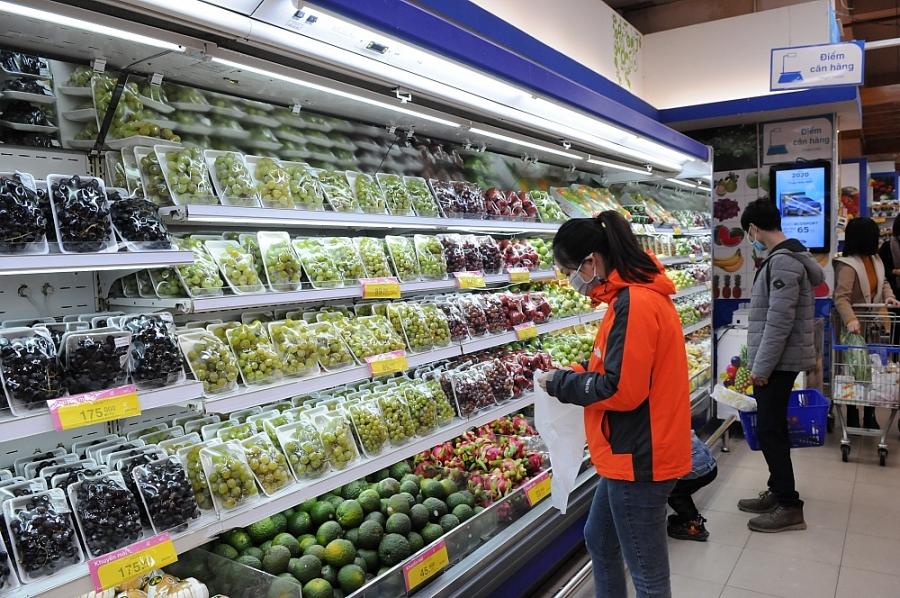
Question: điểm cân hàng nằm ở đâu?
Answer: nằm ở gần người phụ nữ đẩy xe đẩy siêu thị